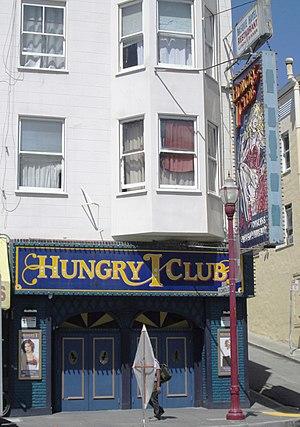
Vince Guaraldi, né à San Francisco le 17 juillet 1928 et y est mort le 6 février 1976 d'une crise cardiaque, est un compositeur et un pianiste américain. Prolifique et talentueux, Vince Guaraldi est emblématique du jazz de San Francisco. Il est surtout connu du public pour ses compositions pour la série de dessins animés Charlie Brown de Charles Schulz, notamment A Charlie Brown Christmas, It's The Great Pumpkin, Charlie Brown et Oh Good Grief, dont l'un des airs les plus connus est sans doute Linus and Lucy.